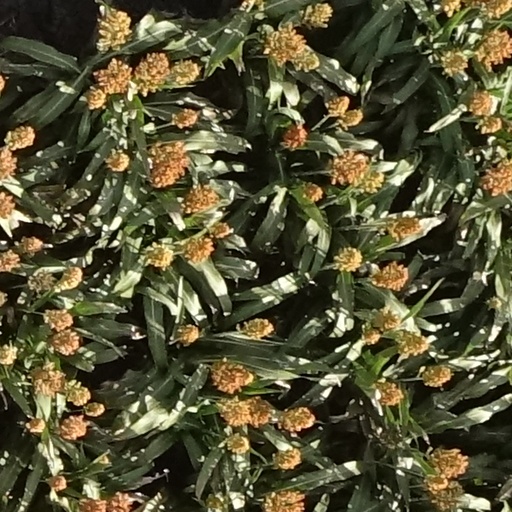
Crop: sorghum